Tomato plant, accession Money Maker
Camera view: tilt-top (135 deg); turntable rotation: 90 degrees
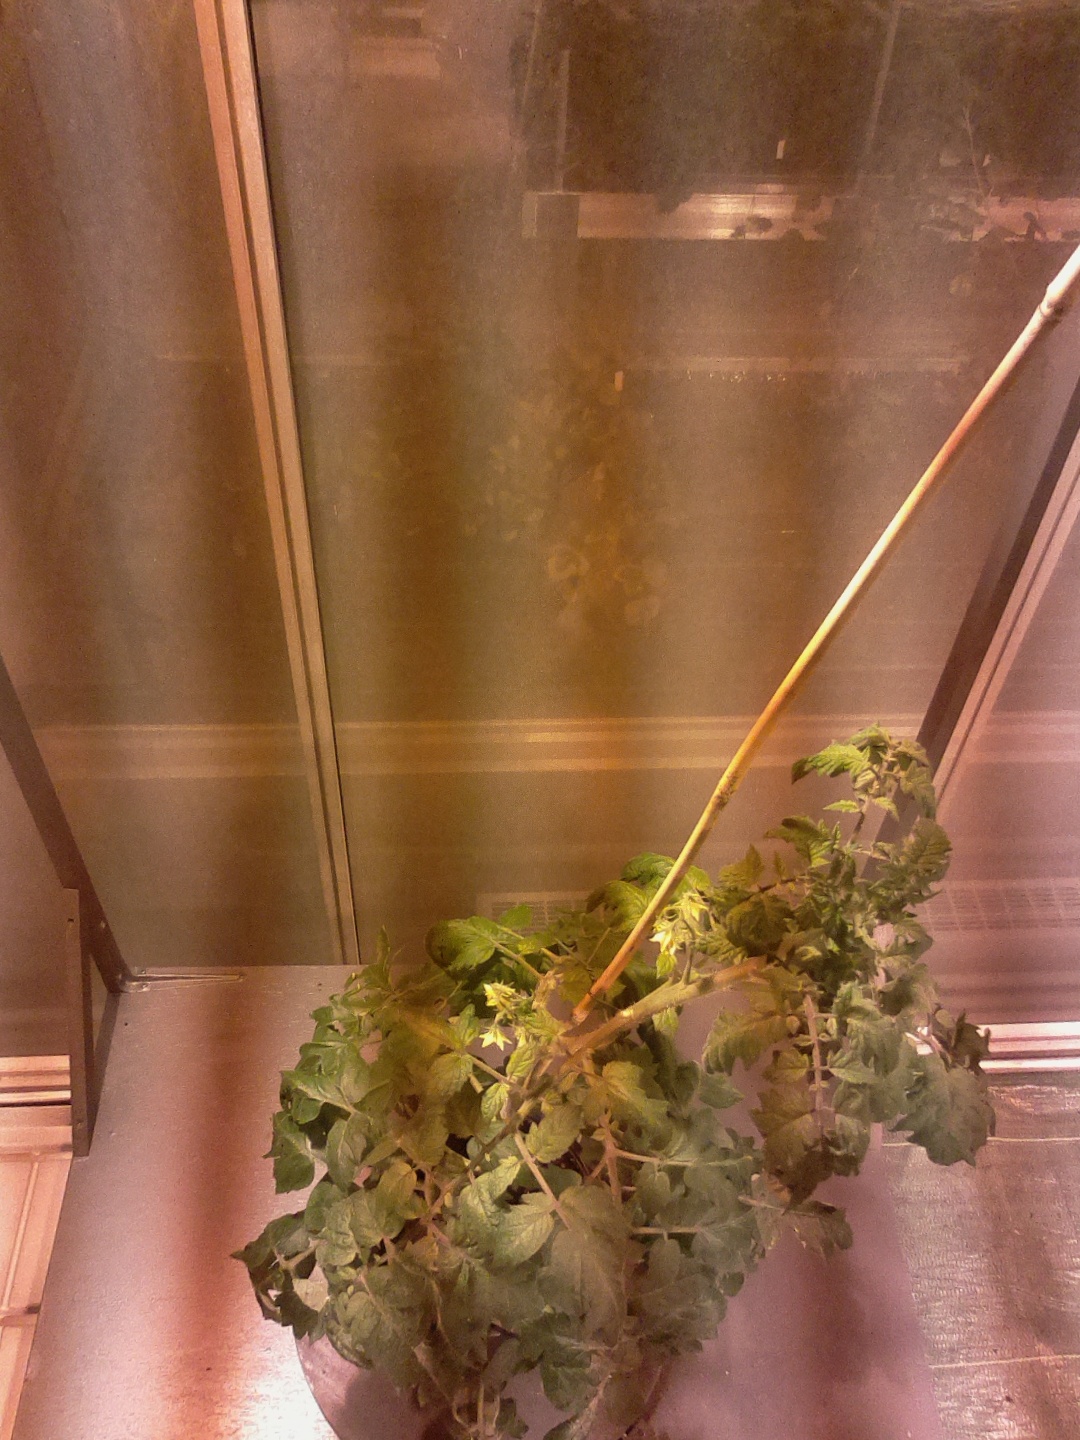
BBCH growth stage 68: Full flowering, 80%-90% of flowers open, more petals falling